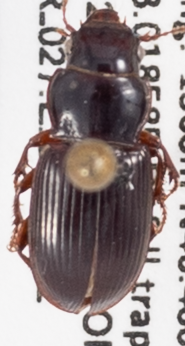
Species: Cratacanthus dubius
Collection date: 2023-07-12
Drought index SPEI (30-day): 1.444
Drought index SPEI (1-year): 1.01
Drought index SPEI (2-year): -0.746